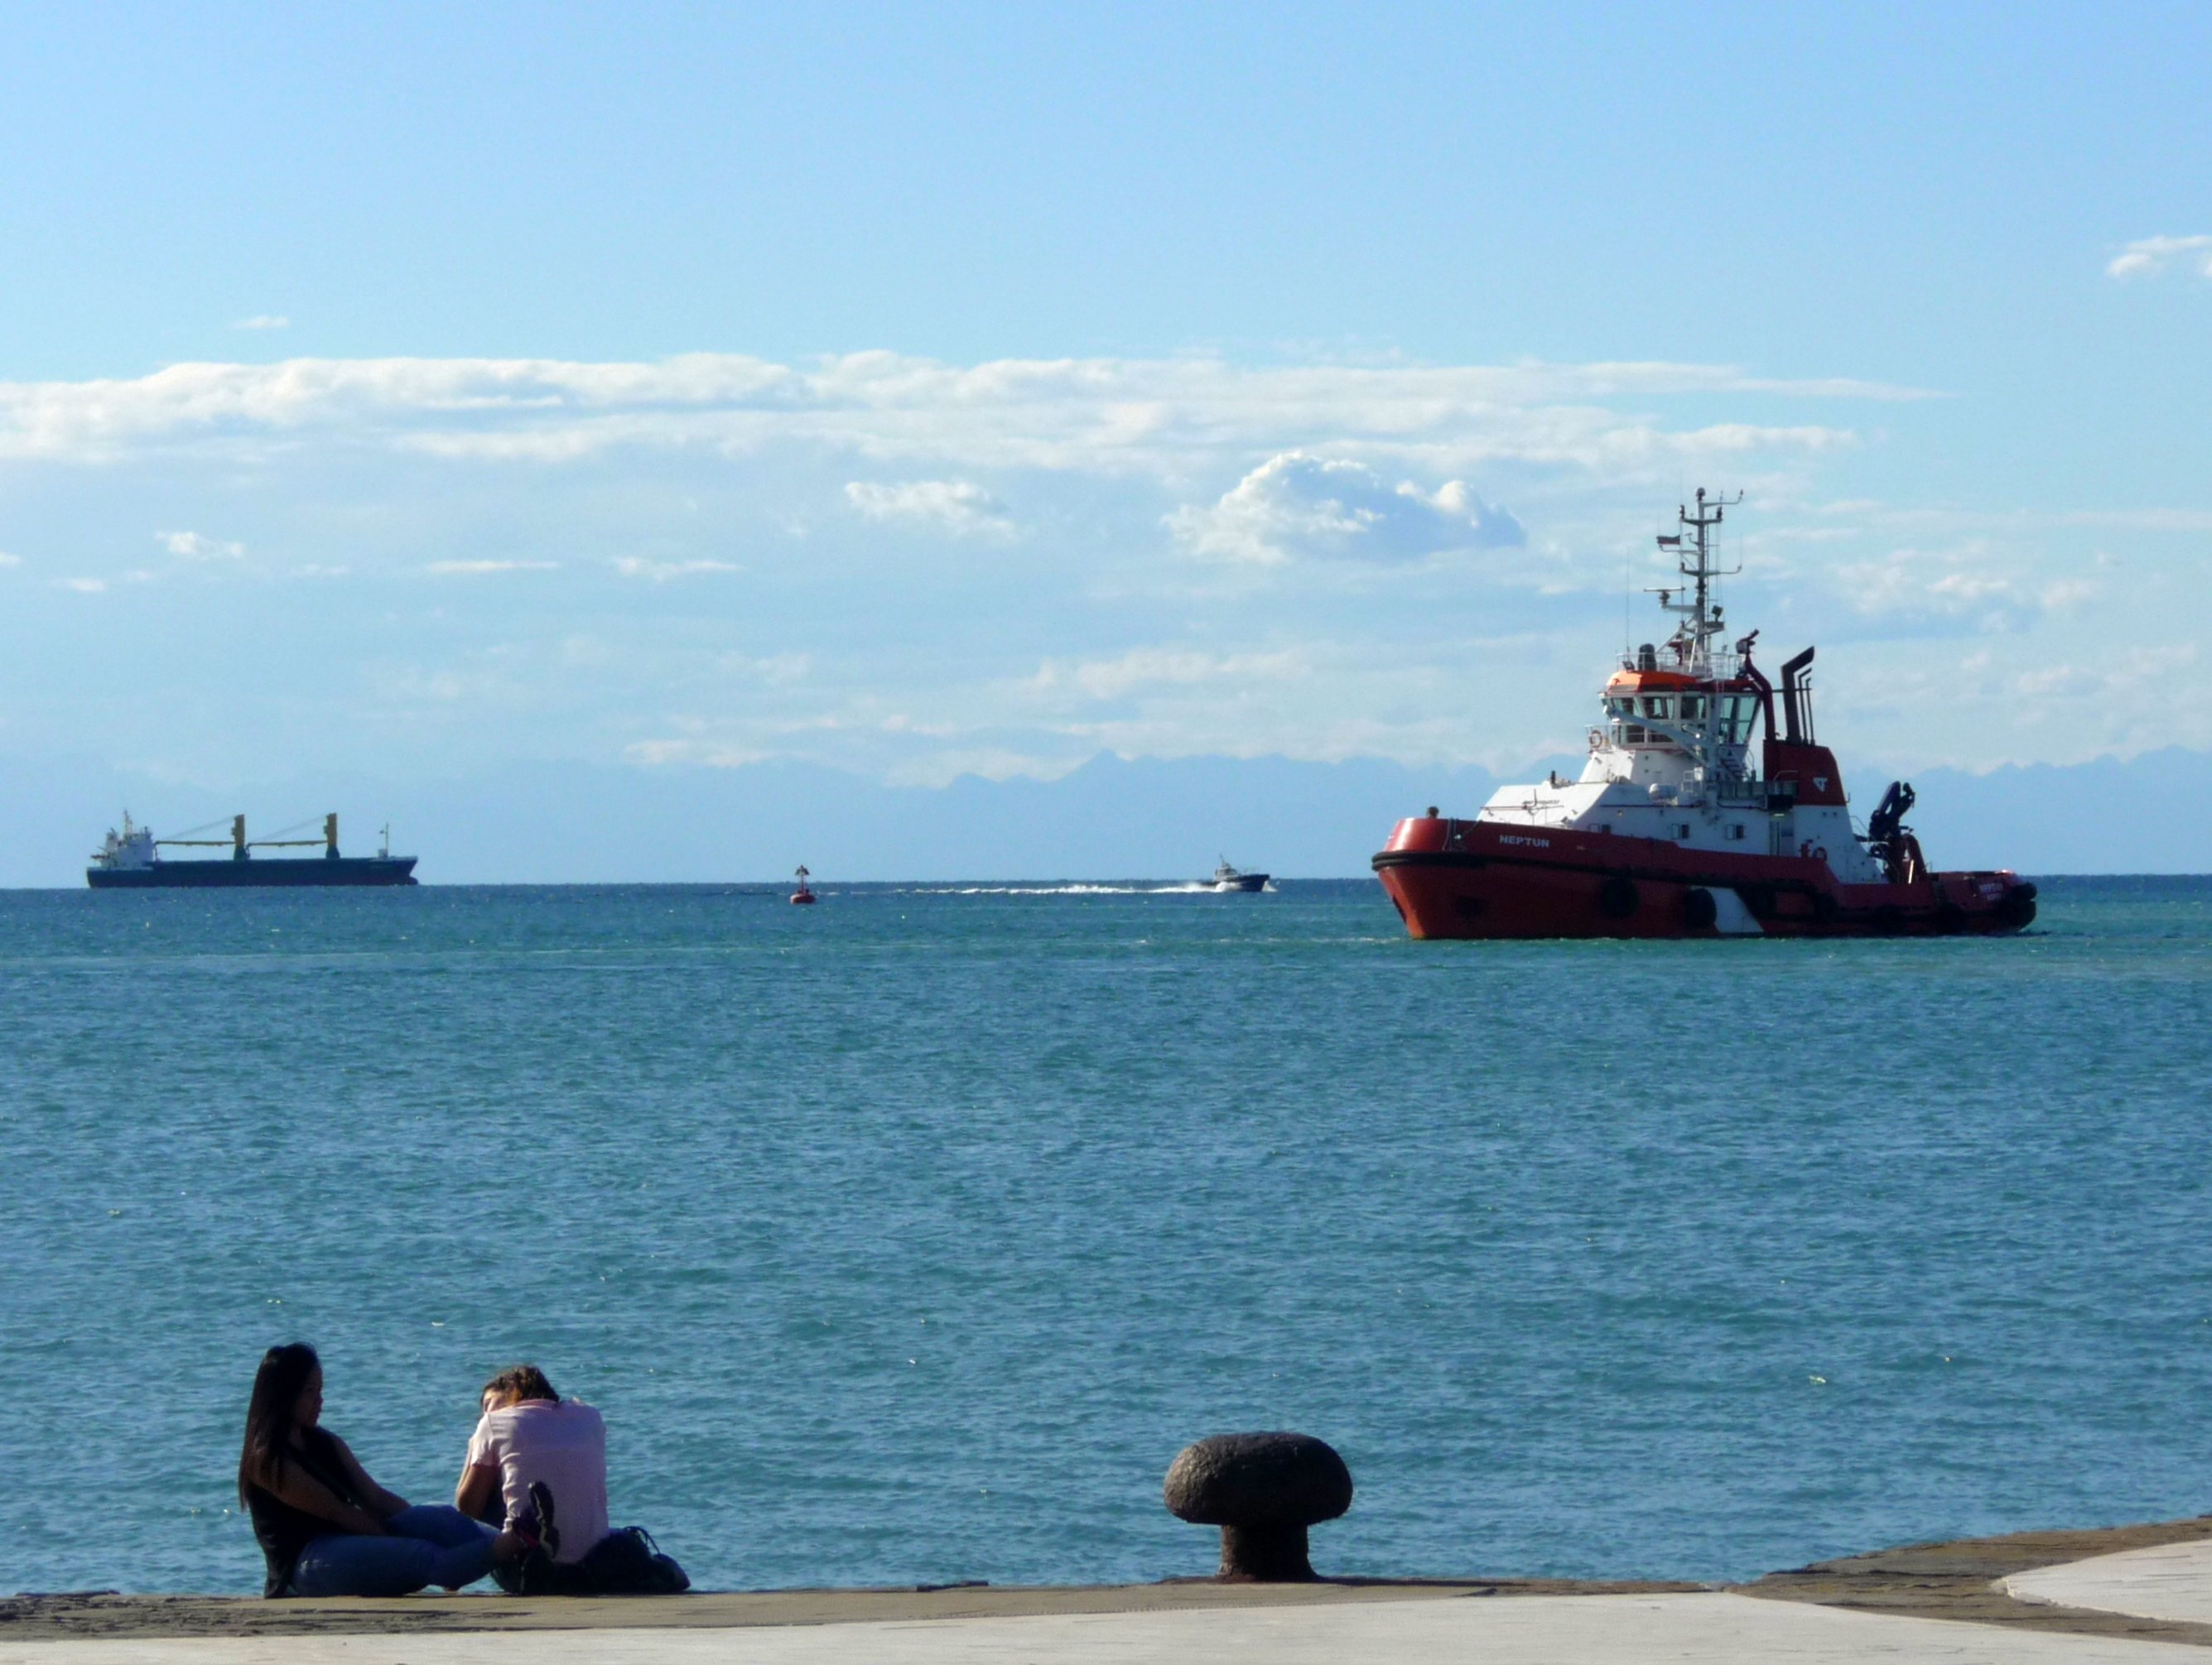
beach, sea, coast, water, ocean, boat, ship, vehicle, bay, harbor, port, cargo ship, ferry, channel, watercraft, slovenia, beautiful beach, in europe, travel vacation